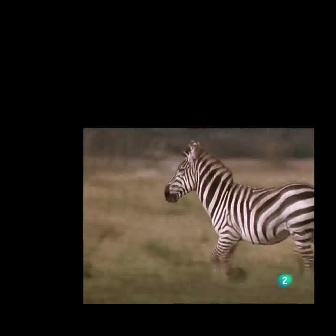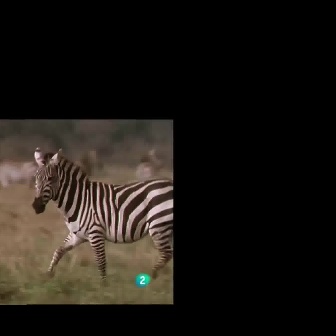
  Please identify the target specified by the bounding box [164,139,313,289] in the first image and locate it in the second image. Return the coordinates in [x_min,y_min,x_max,y_max] format.
Answer: [31,147,172,288]